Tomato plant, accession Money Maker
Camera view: tilt-top (135 deg); turntable rotation: 180 degrees
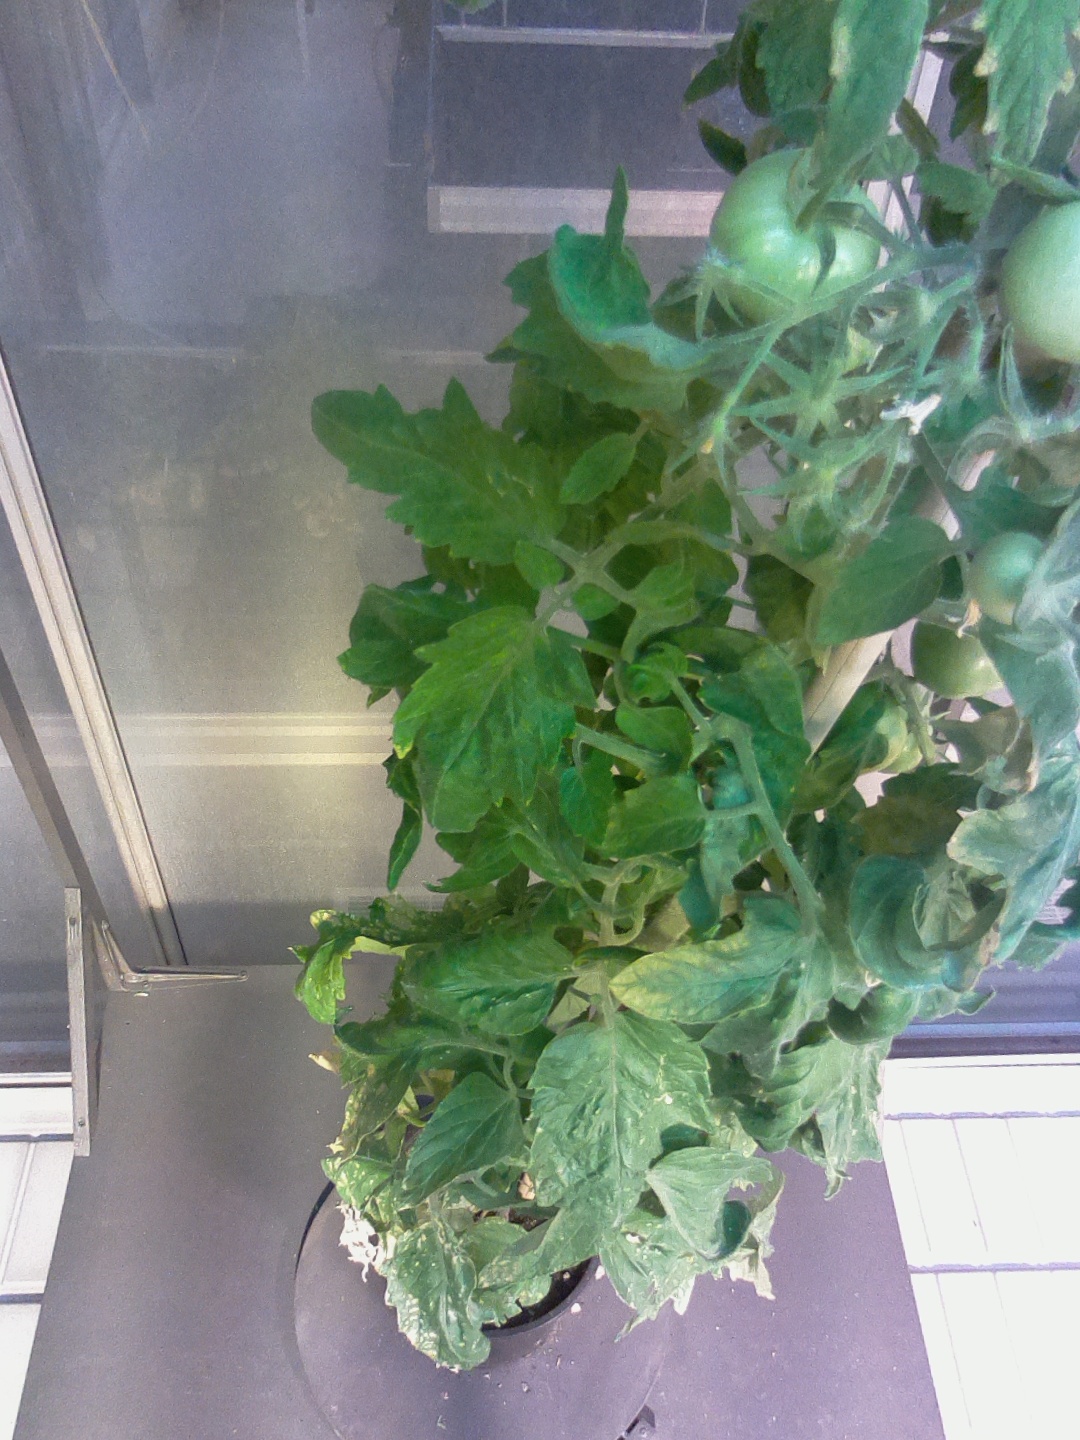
BBCH growth stage 76: 60%-70% of final fruit size